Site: brandenburg
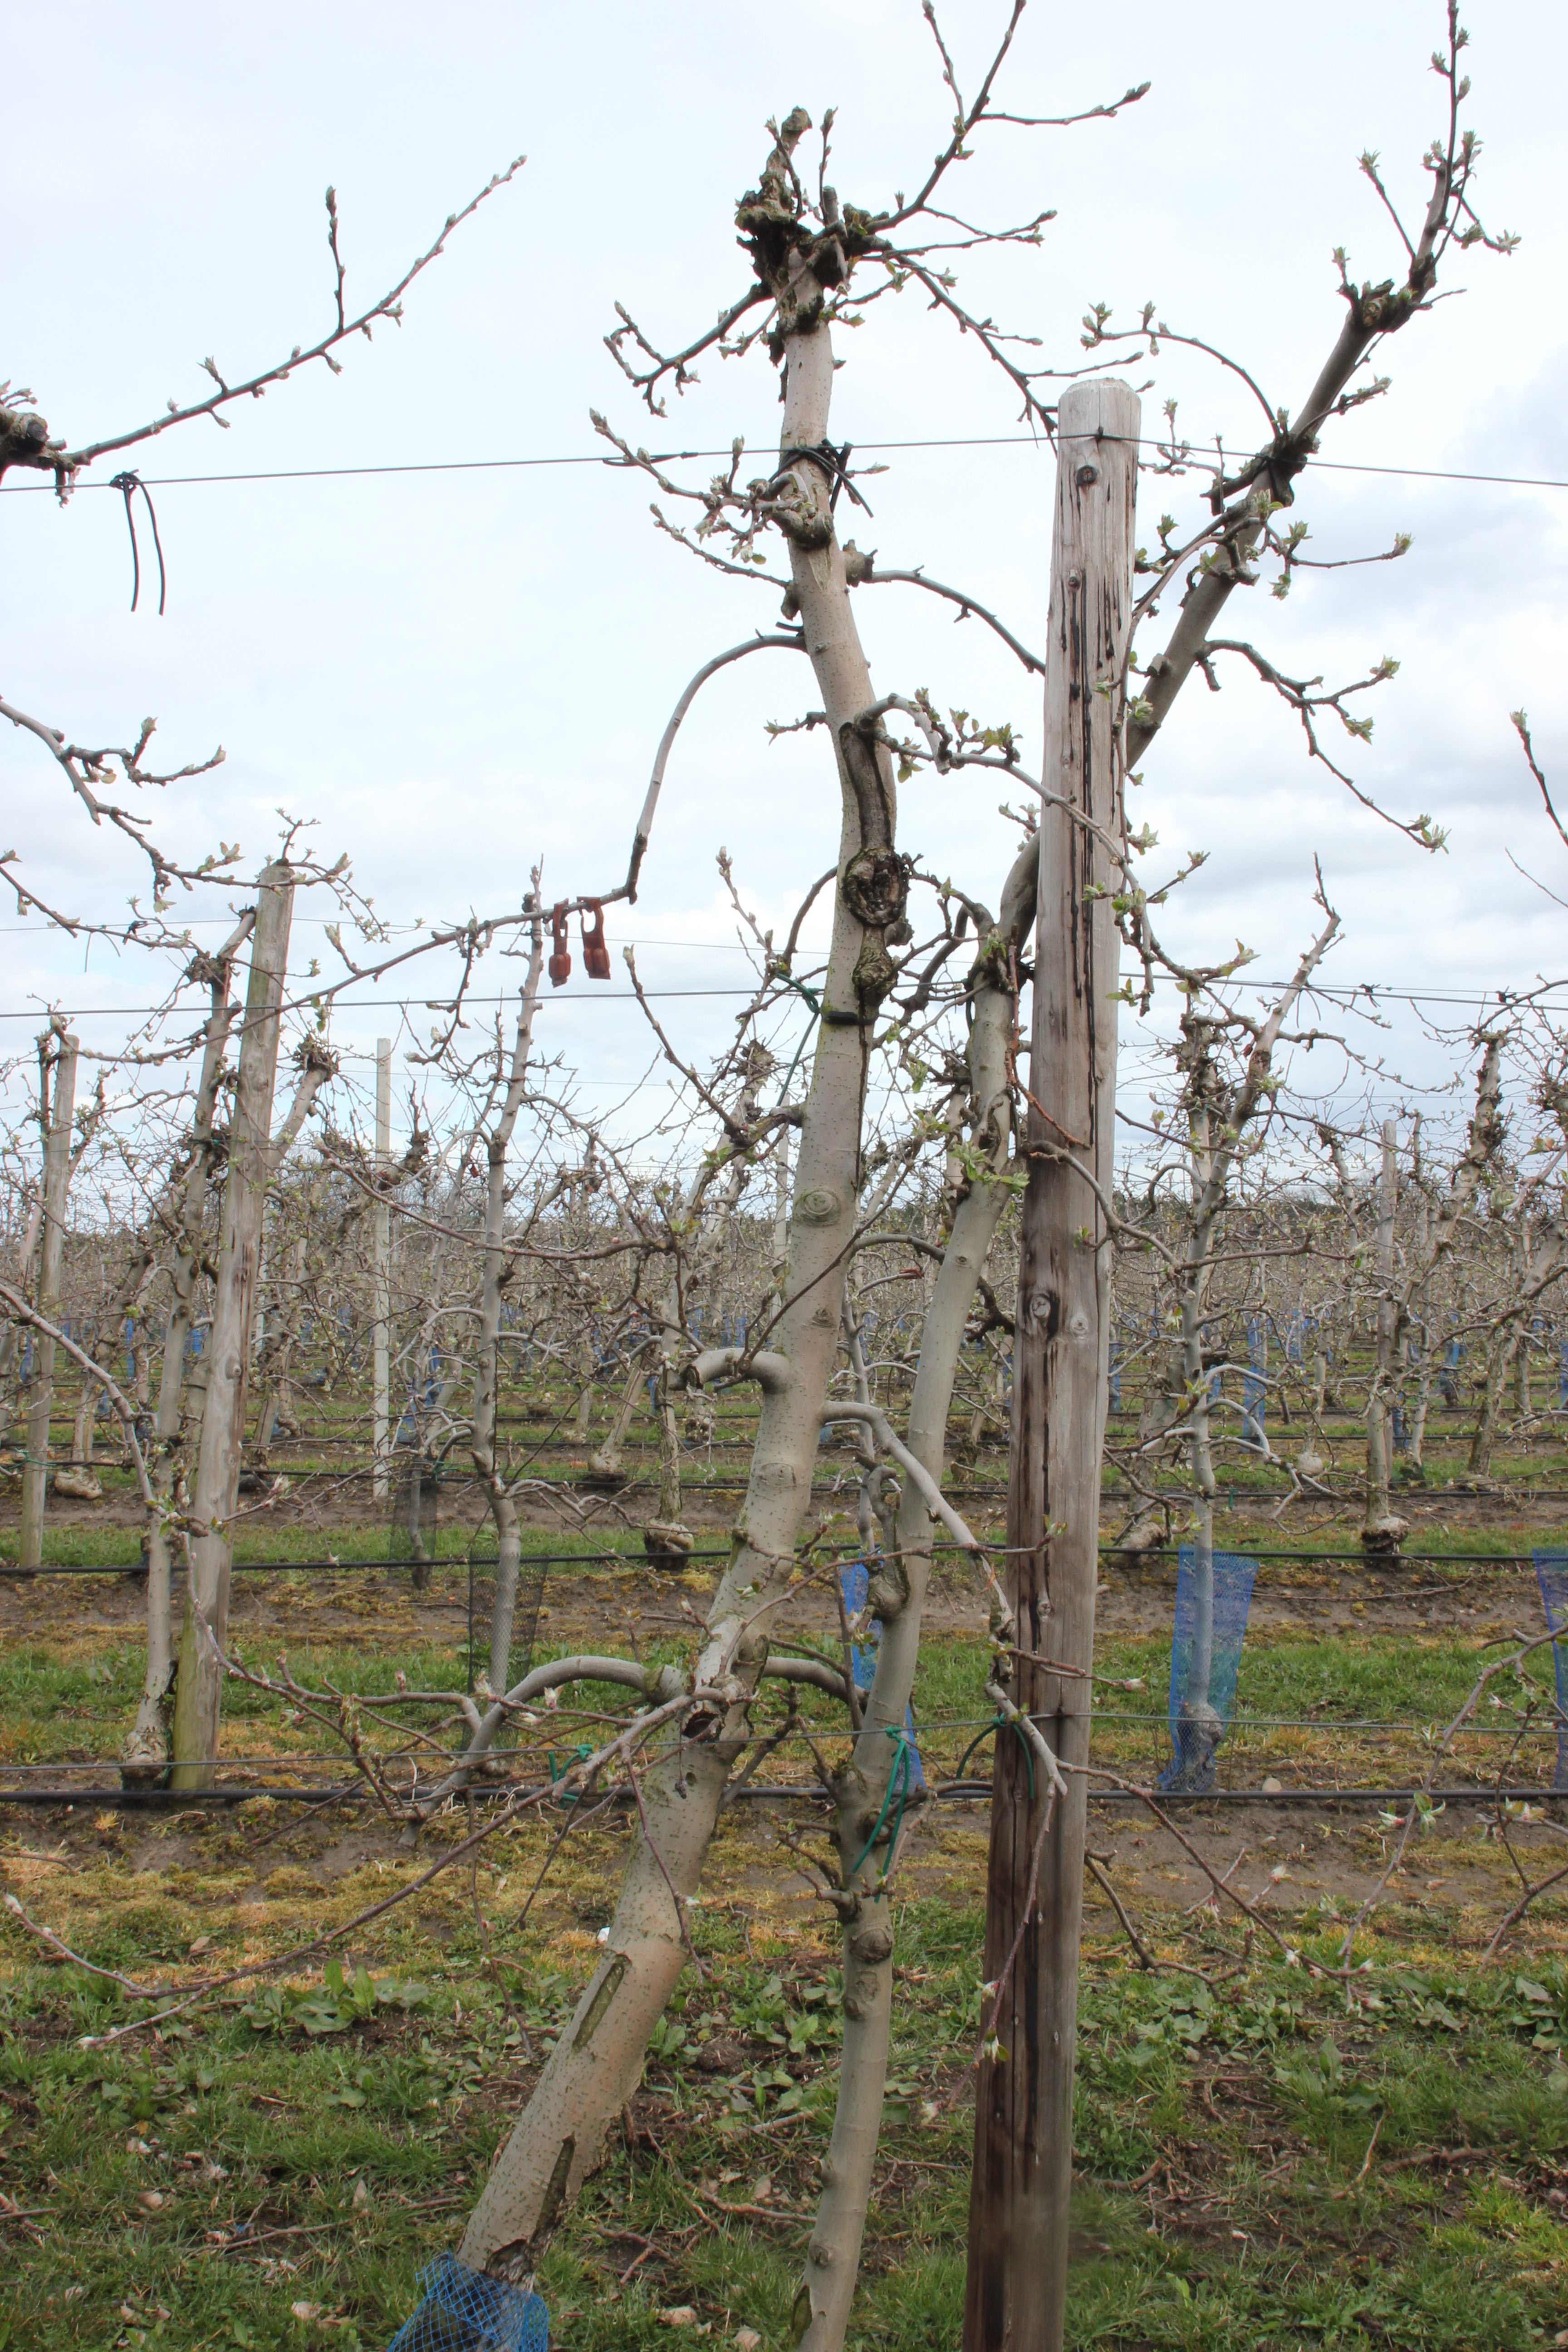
Growth stage (BBCH 55): Inflorescence emergence